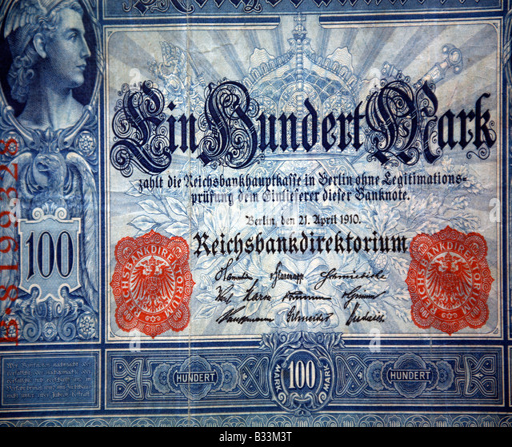
close up of a traditional banknote